Kossuth Street School

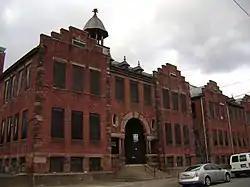
Kossuth Street School, December 23, 2011

Kossuth Street School is located in Haledon, Passaic County, New Jersey, United States. The schoolhouse was built in 1894 and was added to the National Register of Historic Places on April 10, 1980.